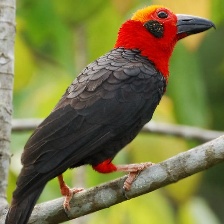
Species: BORNEAN BRISTLEHEAD
Scientific name: PITYRIASIS GYMNOCEPHALA